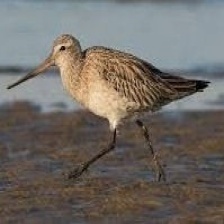
Species: BAR-TAILED GODWIT
Scientific name: LIMOSA LAPPONICA